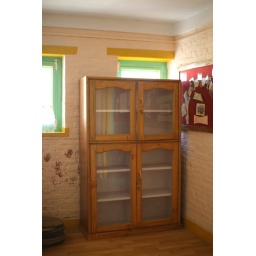
Book shelf for the library in the school